Derek Warwick

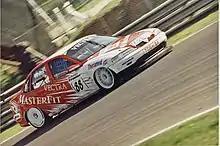
Warwick driving for Vauxhall in the 1998 British Touring Car Championship.

Warwick also competed successfully in sports car racing, winning the World Sportscar Championship in 1992, and was part of the Peugeot team which was victorious at the 24 hours of Le Mans race that year. He drove sports cars for Jaguar in 1986 and 1991.